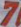
Number: 7